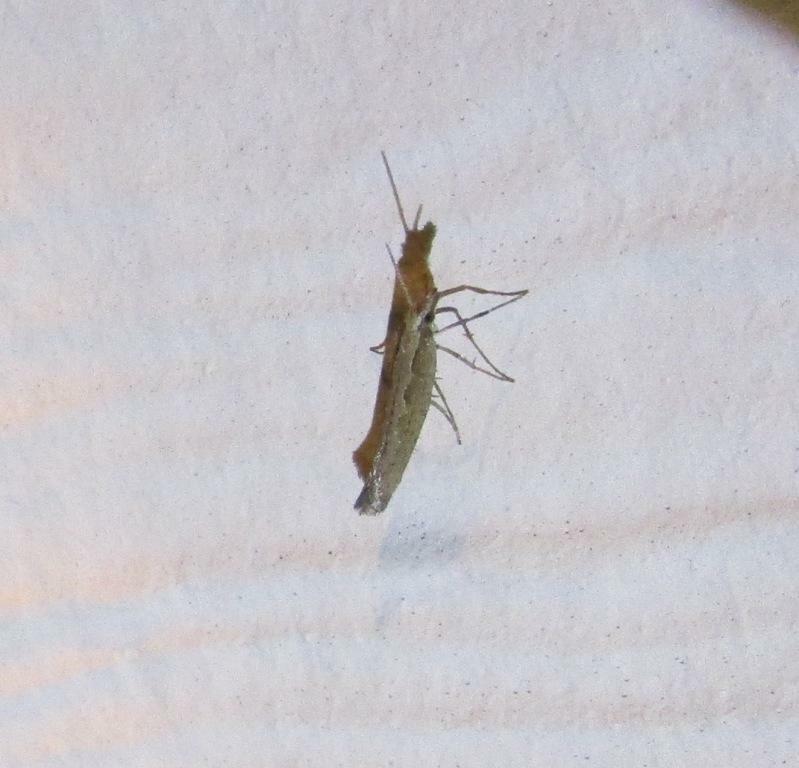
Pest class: diamondback_moth